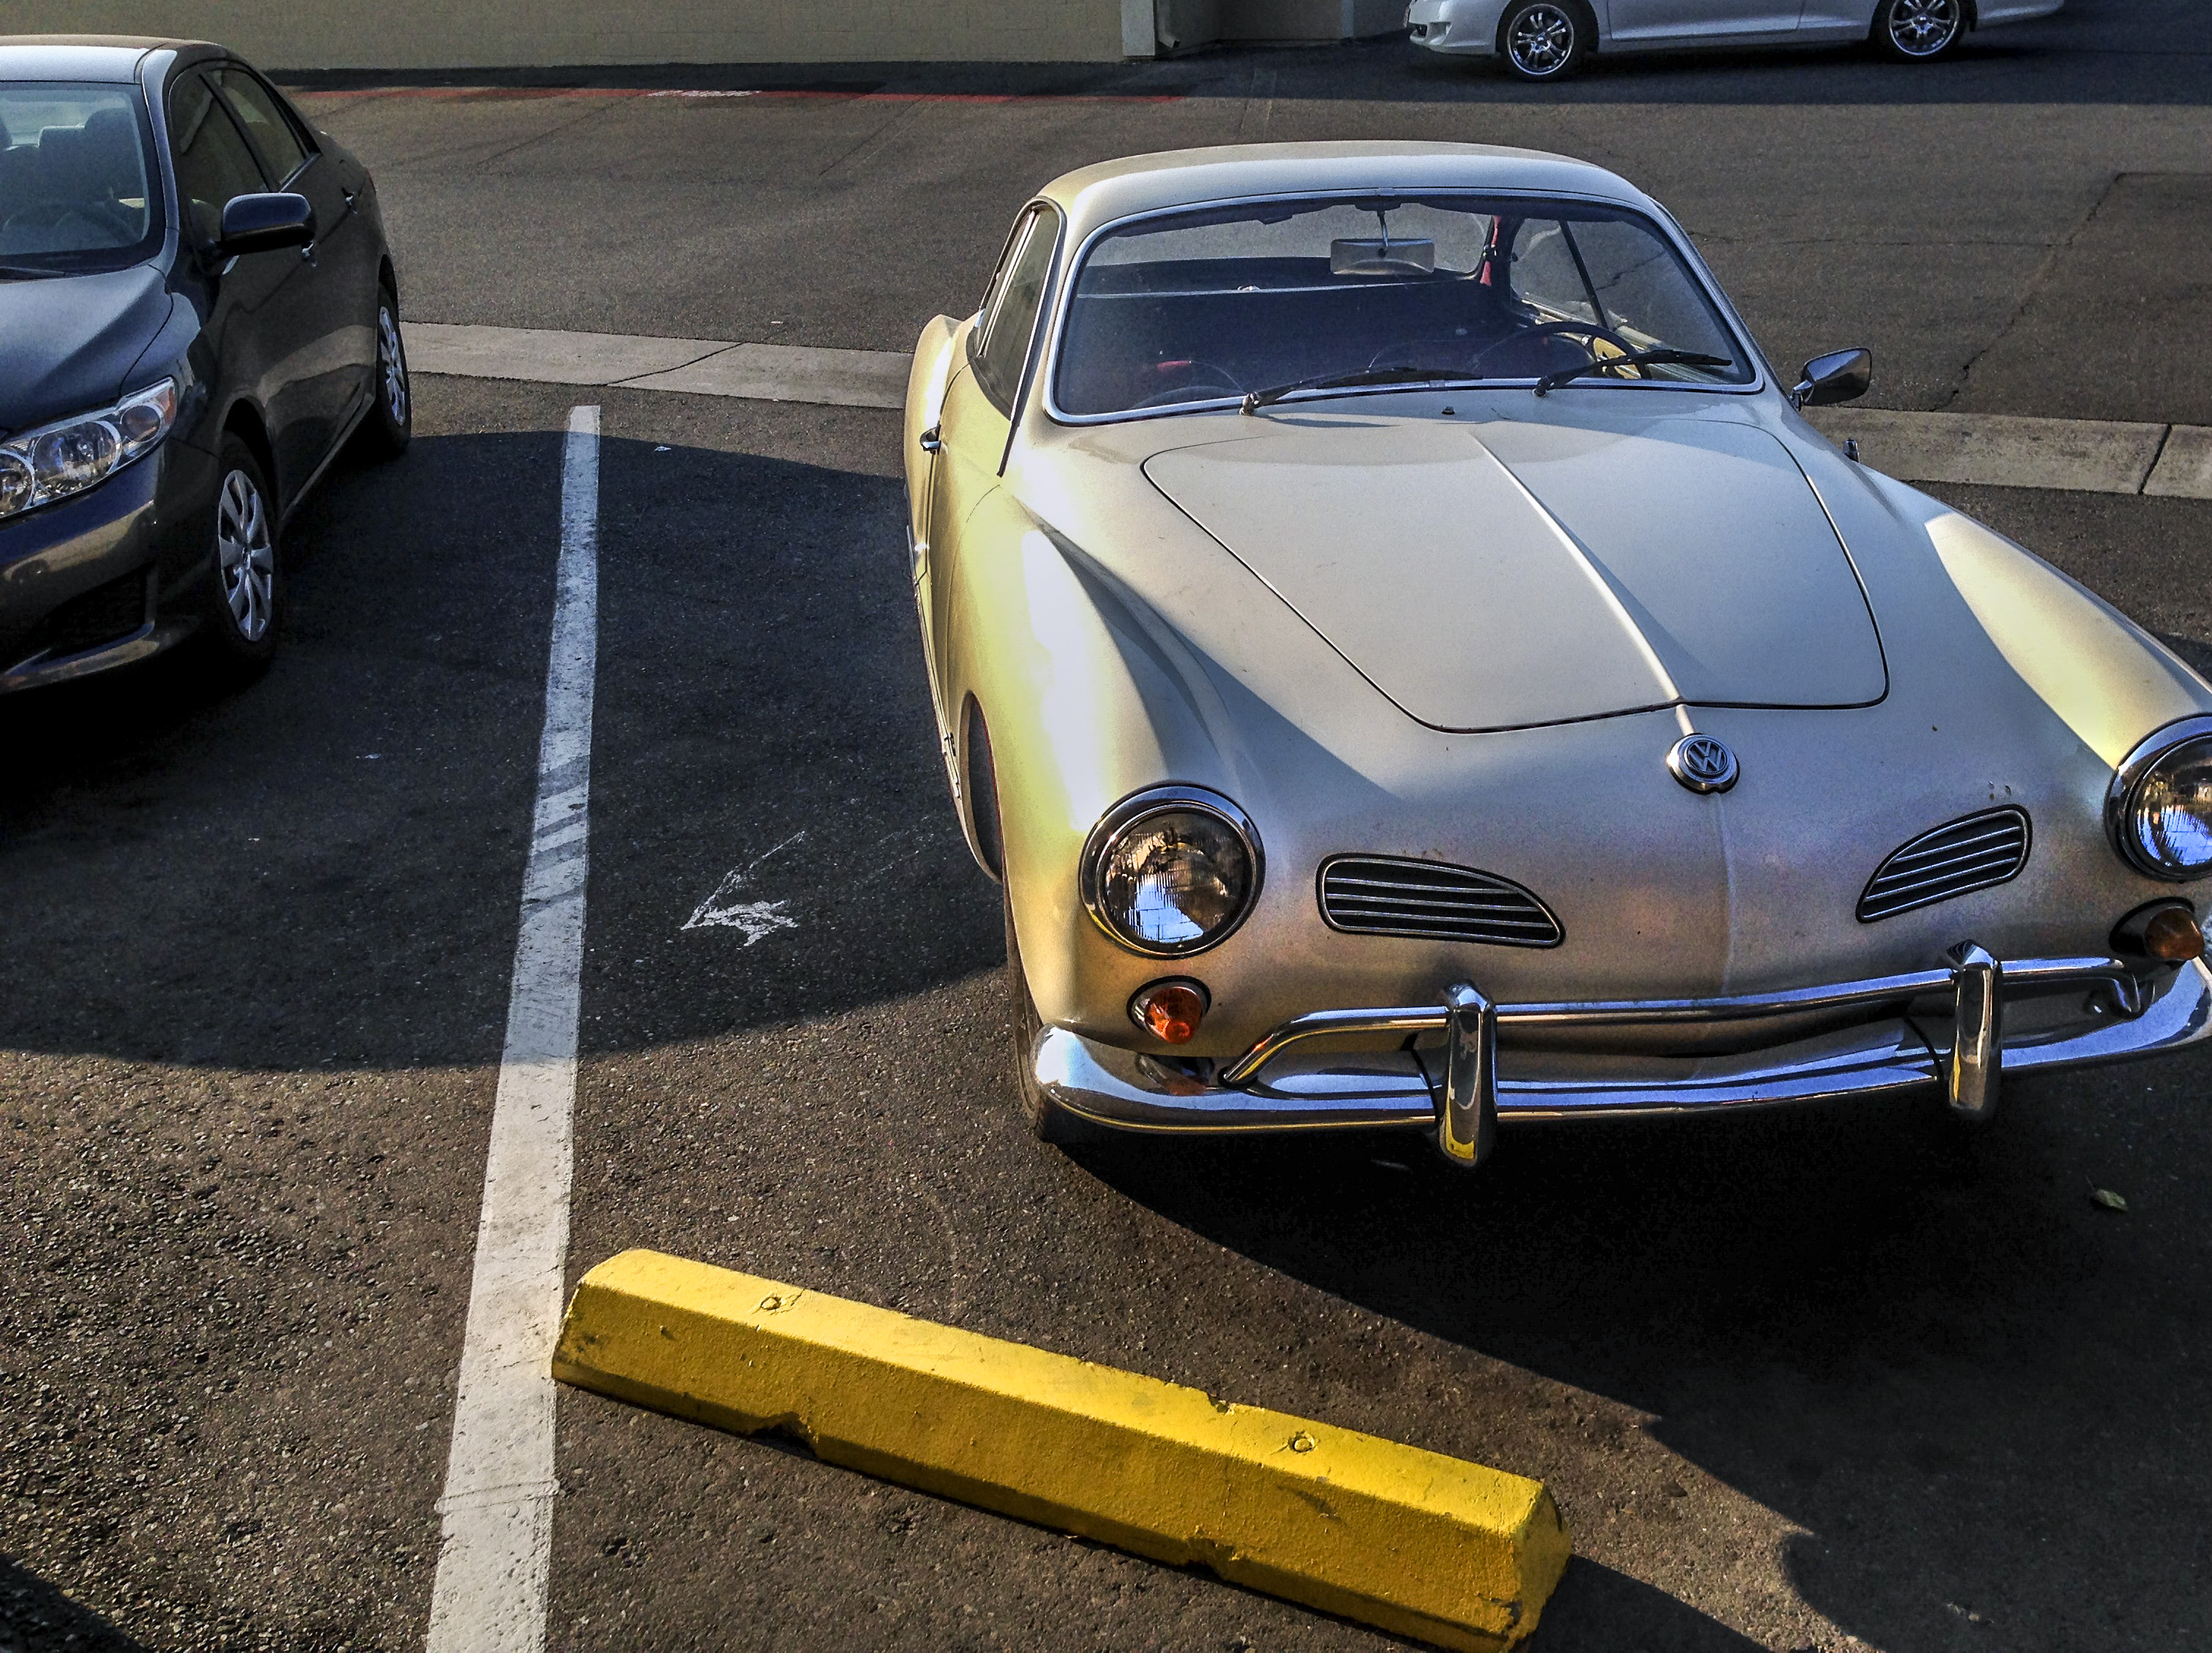
car, wheel, vehicle, sports car, vintage car, race car, classic, antique car, land vehicle, automobile make, automotive exterior, automotive design, performance car, subcompact car